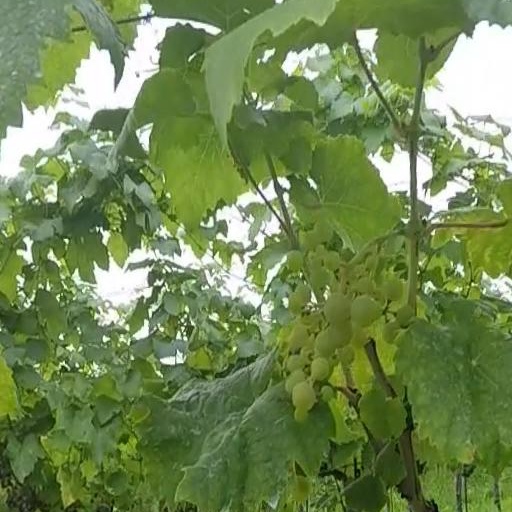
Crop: grape